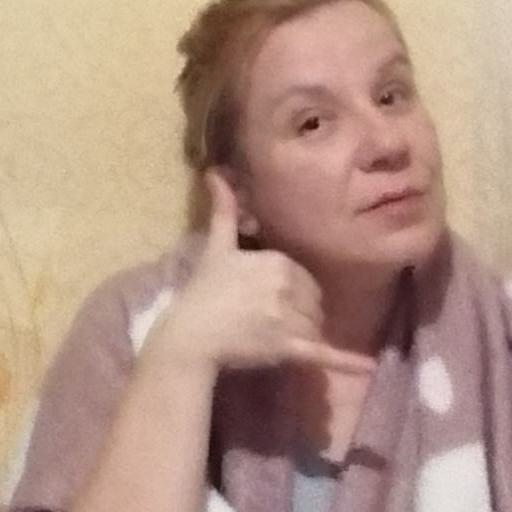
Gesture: call